David Wallace (Indiana politician)

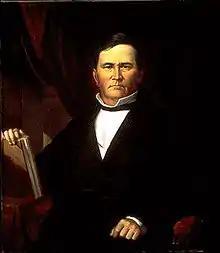

David Wallace (April 24, 1799 – September 4, 1859) was the sixth governor of the US state of Indiana. The Panic of 1837 occurred just before his election and the previous administration, which he had been part of, had taken on a large public debt. During his term the state entered a severe financial crisis that crippled the state's internal improvement projects. He advocated several measures to delay the inevitable insolvency of the state. Because of his connection to the internal improvement platform, his party refused to nominate him to run for a second term. The situation continued to deteriorate rapidly and led to state bankruptcy in his successor's term. After his term as governor, he became a congressman, then chairman of the Indiana Whig party before becoming a state judge, a position he held until his death.